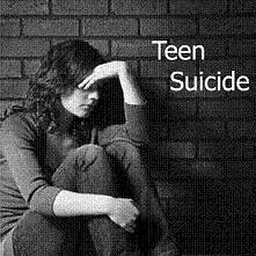
Teenage girl sitting against brick wall in depressed state